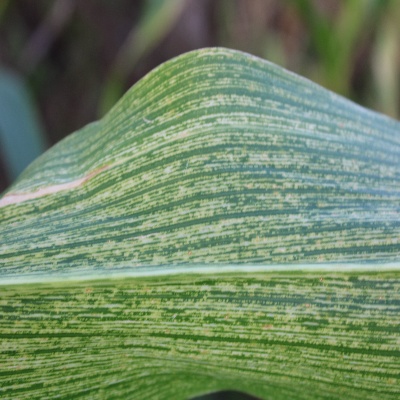
Crop: Maize
Condition: streak virus